Charles Robertson Grant Deed

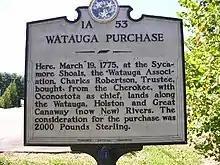
The Tennessee Historical Marker located at Sycamore Shoals in Elizabethton Tennessee describing the Watauga Association land purchase from the Cherokee by Charles Robertson in March 1775

As Trustee, Charles Robertson recorded the grant in the original ledger book. Subsequently, this ledger was used by James Smith who became clerk of the land office that opened in Ft Watauga on April 1, 1775. The ledger is known as "Old Book A". The Charles Robertson Deed is on Page 1. Later with the formal establishment of Washington County by North Carolina, the book was transferred to Jonesborough. The original book is said to reside in the original land office papers held by the North Carolina State Archives. A copy is in the custody of the Tennessee State Library and Archives.